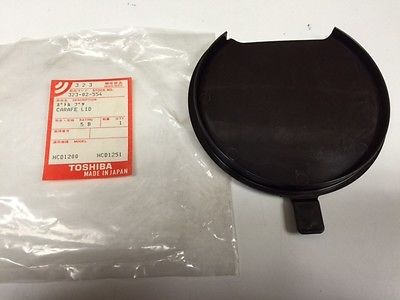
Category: coffee maker